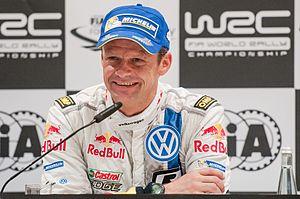
Ola Fløene est un copilote de rallye norvégien né le 1ᵉʳ février 1969 à Hamar.